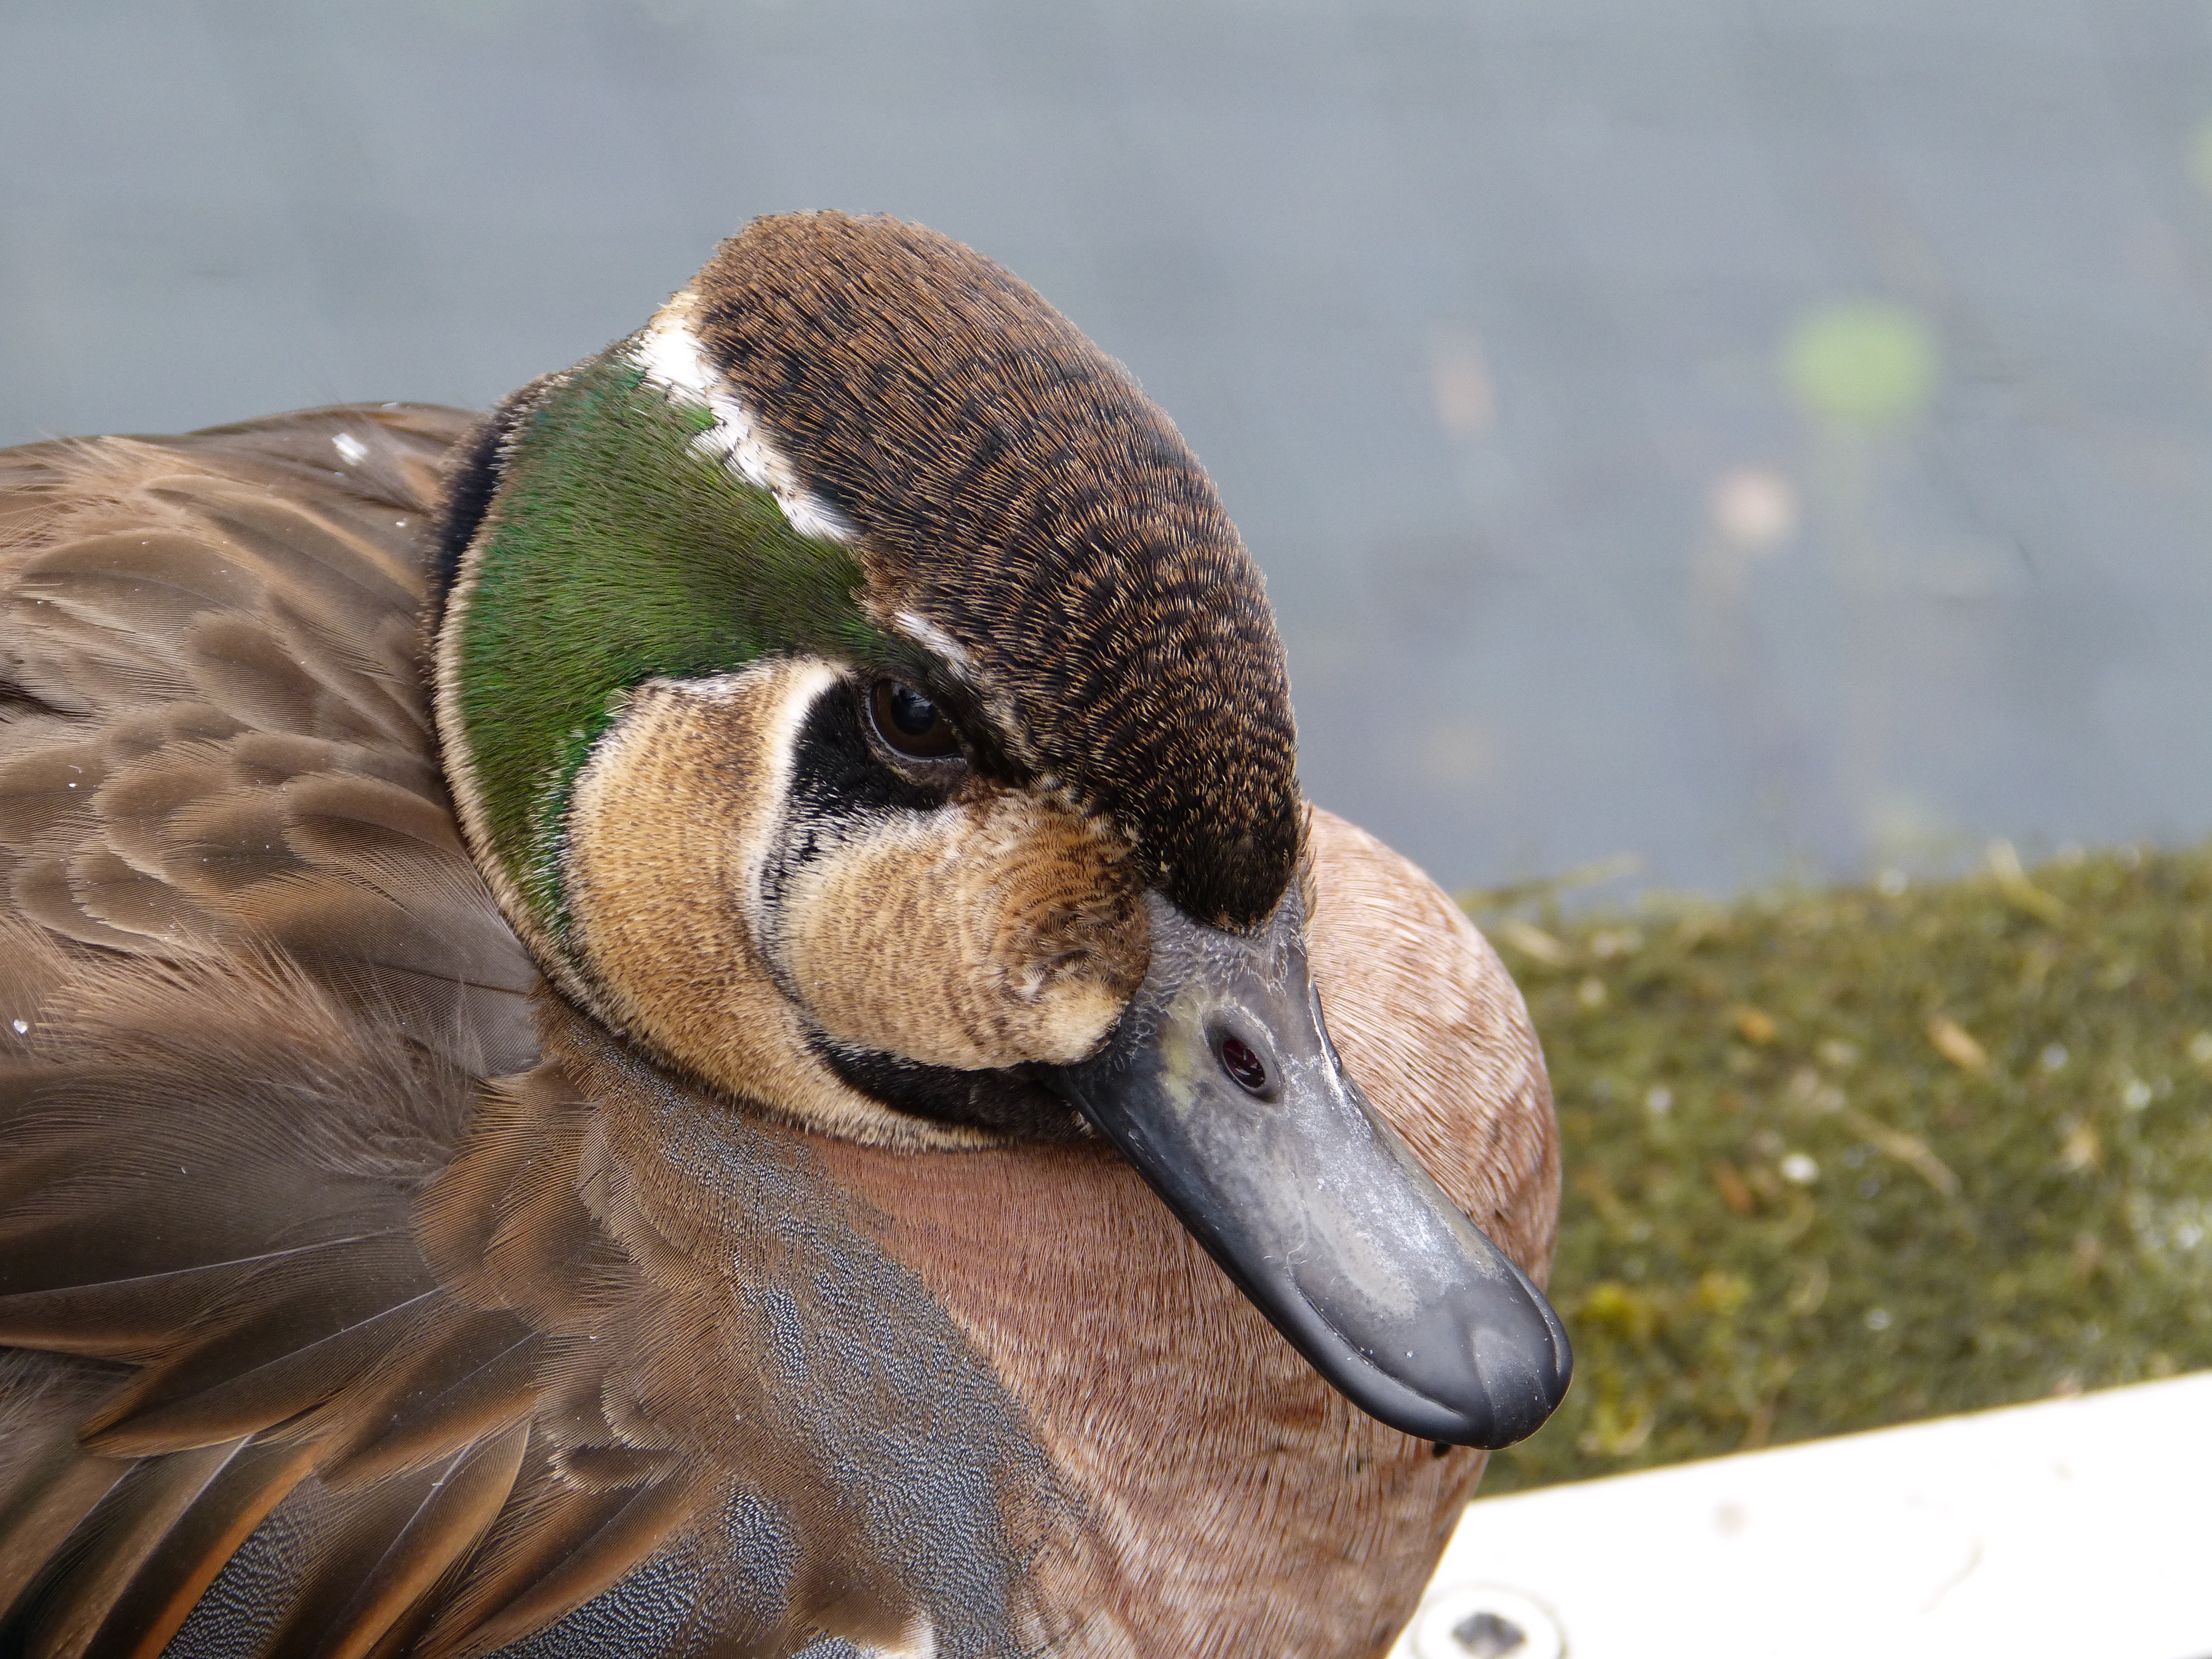
bird, animal, wildlife, wild, beak, feather, fauna, close up, duck, goose, vertebrate, bill, waterfowl, water bird, mallard, ducks geese and swans